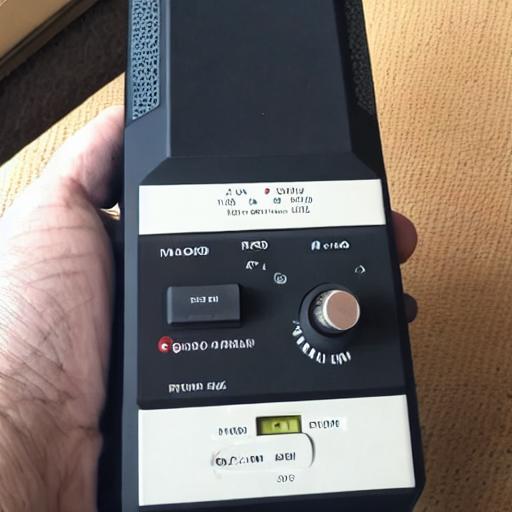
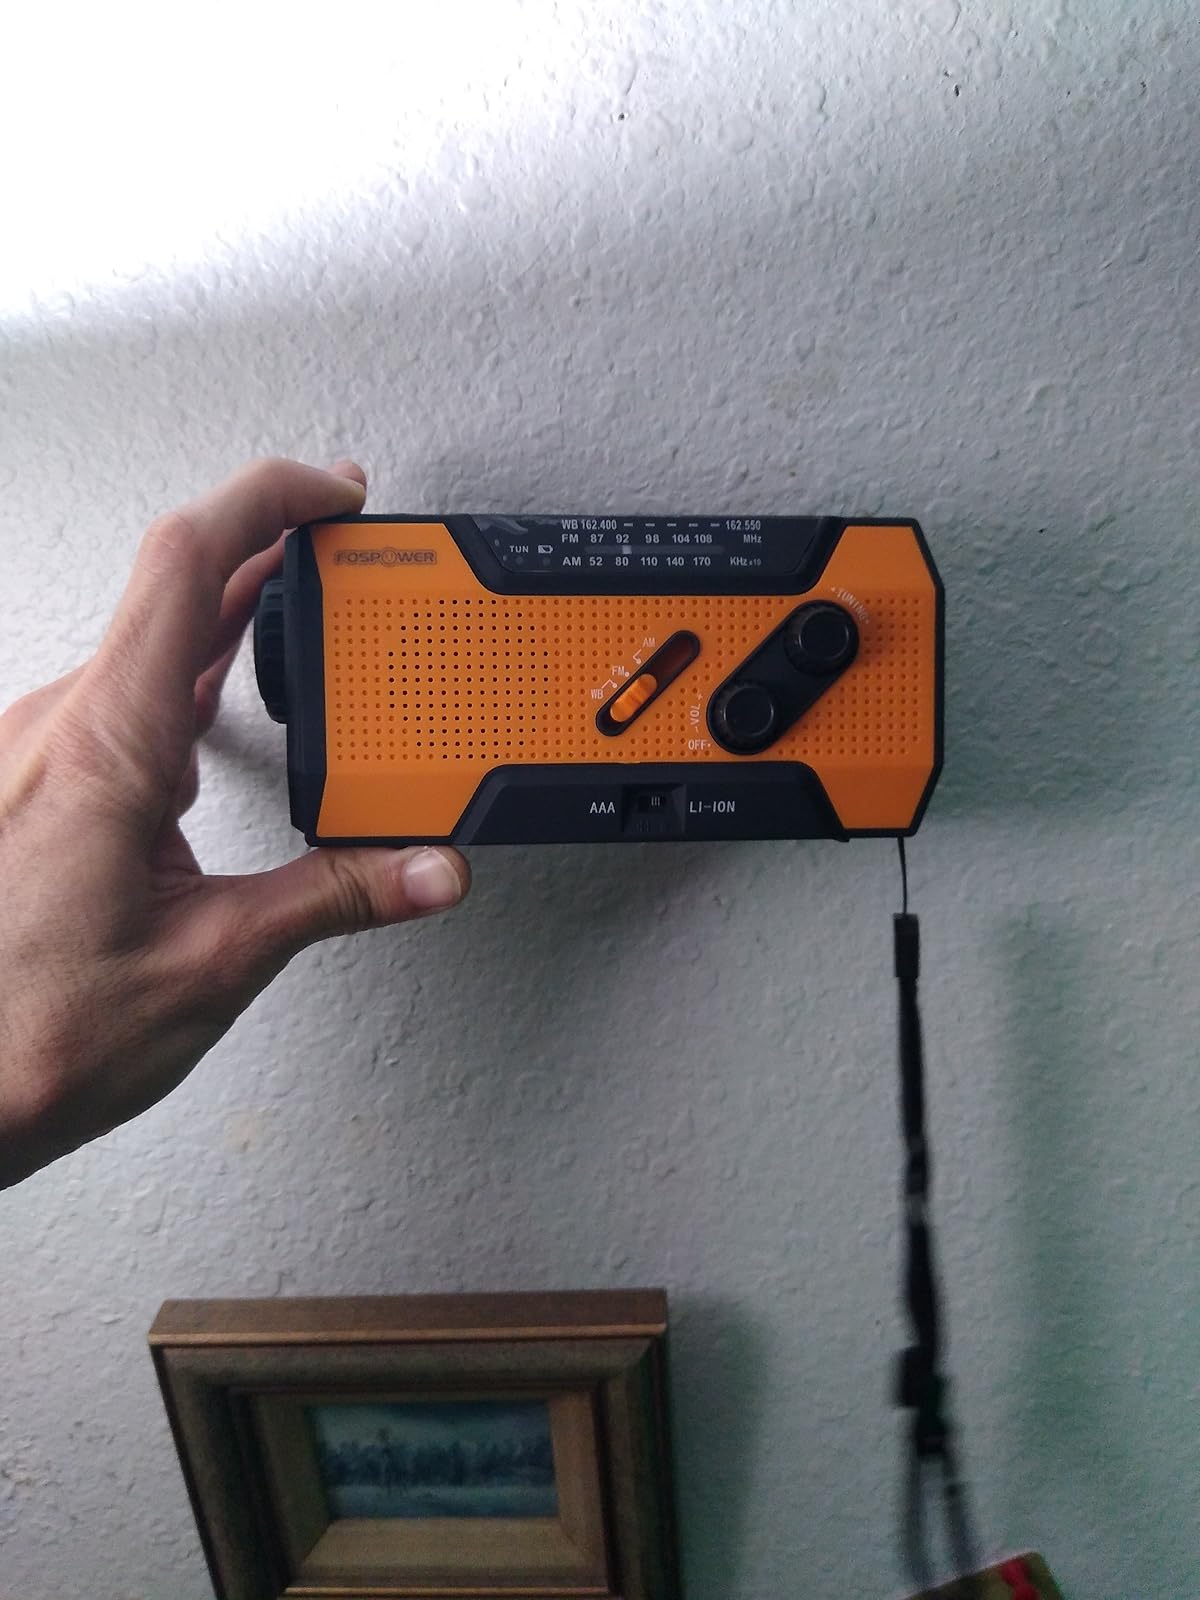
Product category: radio
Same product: no